Brigade of the Guards

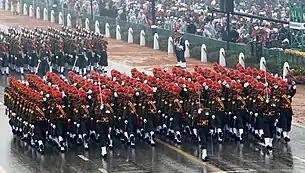

The Brigade of Guards was raised in 1949 on the lines of the elite Guards units of the world, particularly, the Coldstream Guards of the British Army's Guards Division. The regiment was raised to implement the government's policy of encouraging Army recruitment from classes and regions which had been under-represented in the forces. Raised as The Guards Brigade, the old system of class composition was replaced with recruitment open to all regions, castes, creeds, and sections of society.